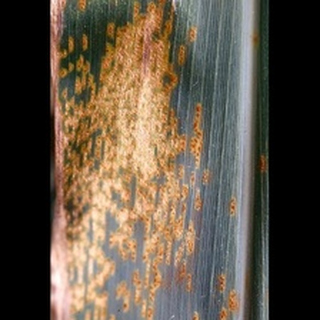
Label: corn_common_rust